Glacier National Park (U.S.)

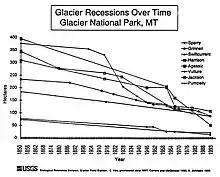
Glacial retreat since the end of the Little Ice Age in 1850

Glacier National Park is dominated by mountains which were carved into their present shapes by the huge glaciers of the last ice age. These glaciers have largely disappeared over the last 12,000 years. Evidence of widespread glacial action is found throughout the park in the form of U-shaped valleys, cirques, arêtes, and large outflow lakes radiating like fingers from the base of the highest peaks. Since the end of the ice ages, various warming and cooling trends have occurred. The last recent cooling trend was during the Little Ice Age, which took place approximately between 1550 and 1850. During the Little Ice Age, the glaciers in the park expanded and advanced, although to nowhere near as great an extent as they had during the Ice Age.